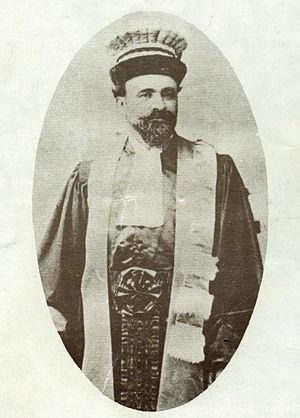
Charles Moureu, né à Mourenx, est un chimiste français principalement connu pour la découverte du phénomène d'autoxydation et des antioxygènes. Membre de l’Institut et de l’Académie de médecine, professeur au Collège de France, il a notamment publié les Notions fondamentales de la chimie organique.